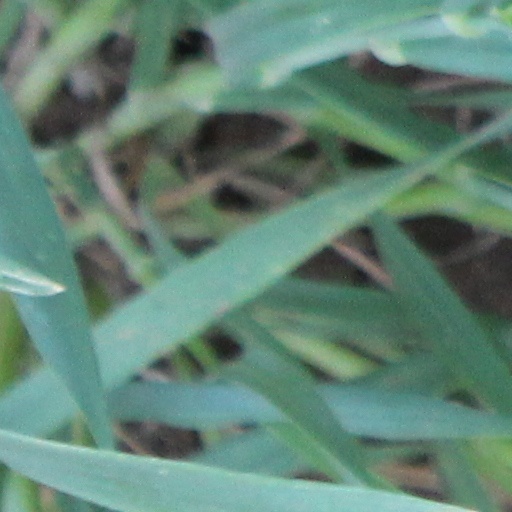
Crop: wheat